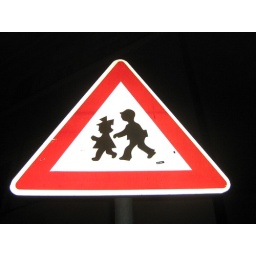
Caution! Kids in cute hats approaching!